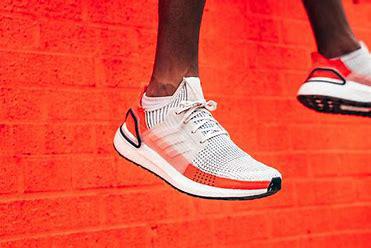
Brand: Adidas
Model: Ultraboost 19